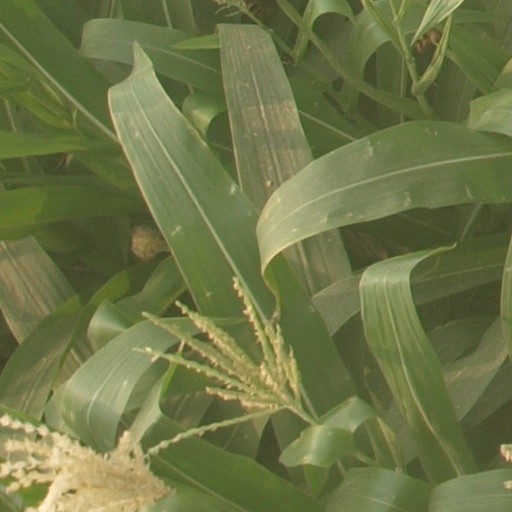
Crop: maize; corn